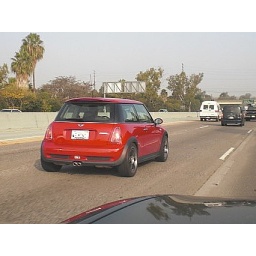
highway near LA ..mini with a E-MINI plate ...